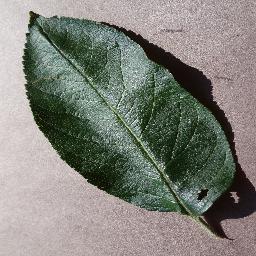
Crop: apple
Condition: healthy